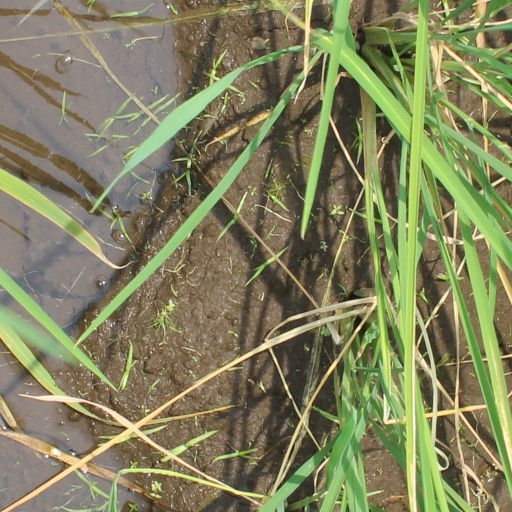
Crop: rice